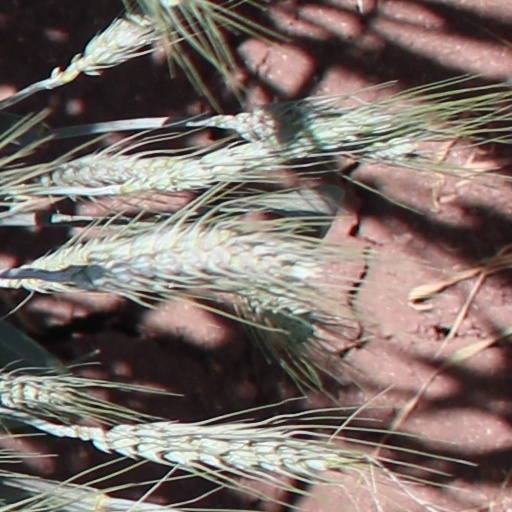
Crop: wheat